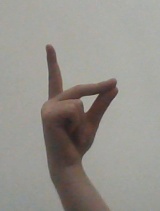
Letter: ta